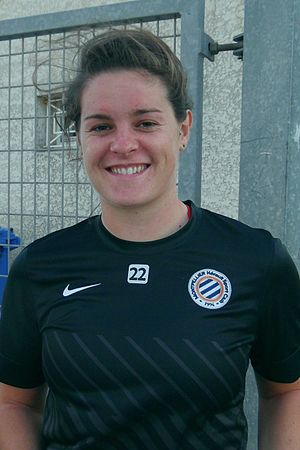
Jennifer Beattie
Beattie med Montpellier HSC i 2013
Jennifer Patricia Beattie er kvindelig skotsk fodboldspiller, der spiller forsvar for Arsenal i FA Women's Super League og Skotlands kvindefodboldlandshold. Hun har tidligere spillet for selvsamme Arsenal fra 2009 til 2013, franske Montpellier HSC, Manchester City og australske Melbourne City i W-League.